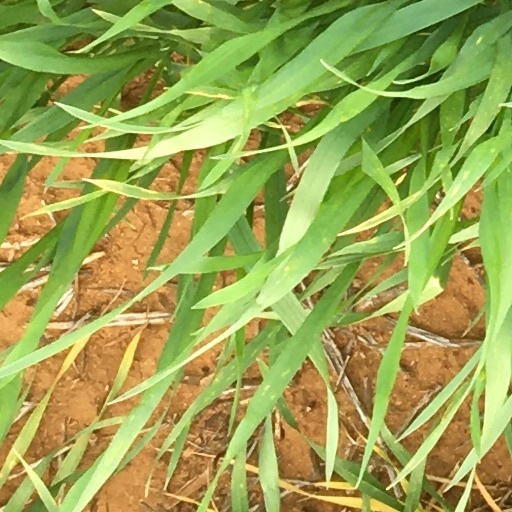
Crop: wheat